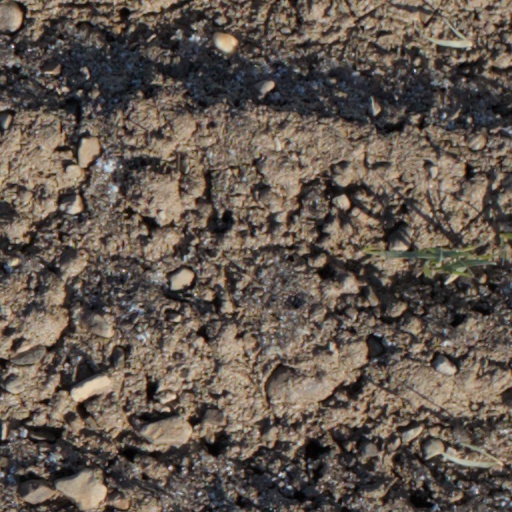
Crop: wheat